Norwegian Bar Association

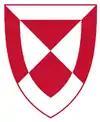
The association's heraldic emblem from 1983

The Norwegian Bar Association is an association of Norwegian lawyers. It was established in 1908 as , and assumed its current name from 1965. As of 2008 the association had about 7,000 members. Among its publications are the journals "Norsk Retstidende" and "Rettens Gang".